Hybrid Illinois Device for Research and Applications

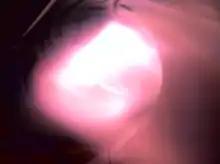
First plasma in HIDRA. This is with helium as the gas (photo: Daniel Andruczyk).

With most of 2017 and parts of 2018 being taken up with flux surface measurements and figuring out machine operation, the first magnetron plasmas were initiated at the end of 2018. A 2.45 GHz magnetron system is used to do generate electron cyclotron resonantly heated plasmas. Currently only the 6 kW system is operation, however this is enough to generate plasmas with electron temperatures on the order of "T" = 10 – 20 eV and plasma densities up to "n" = 13×10 m. Ion temperatures have been measured using doppler broadening of the helium ion line and are typically around 10% of the electron temperature. There is a 20 kW magnetron system that will be available in future once commissioned.